Leena Alam

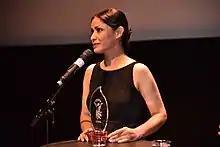
Leena Alam at the Sama International Film Festival in Sweden (2016)

Leenā Alam (Persian:) is an Afghan film, television, and theater actress. She has appeared in films such as "Kabuli Kid", "Black Kite", "Loori", "A Letter to the President" and "Hassan". She is widely known to have worked on film and TV that speak of child marriage, gender inequality, women's rights and social conflicts.